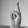
ASL letter: R